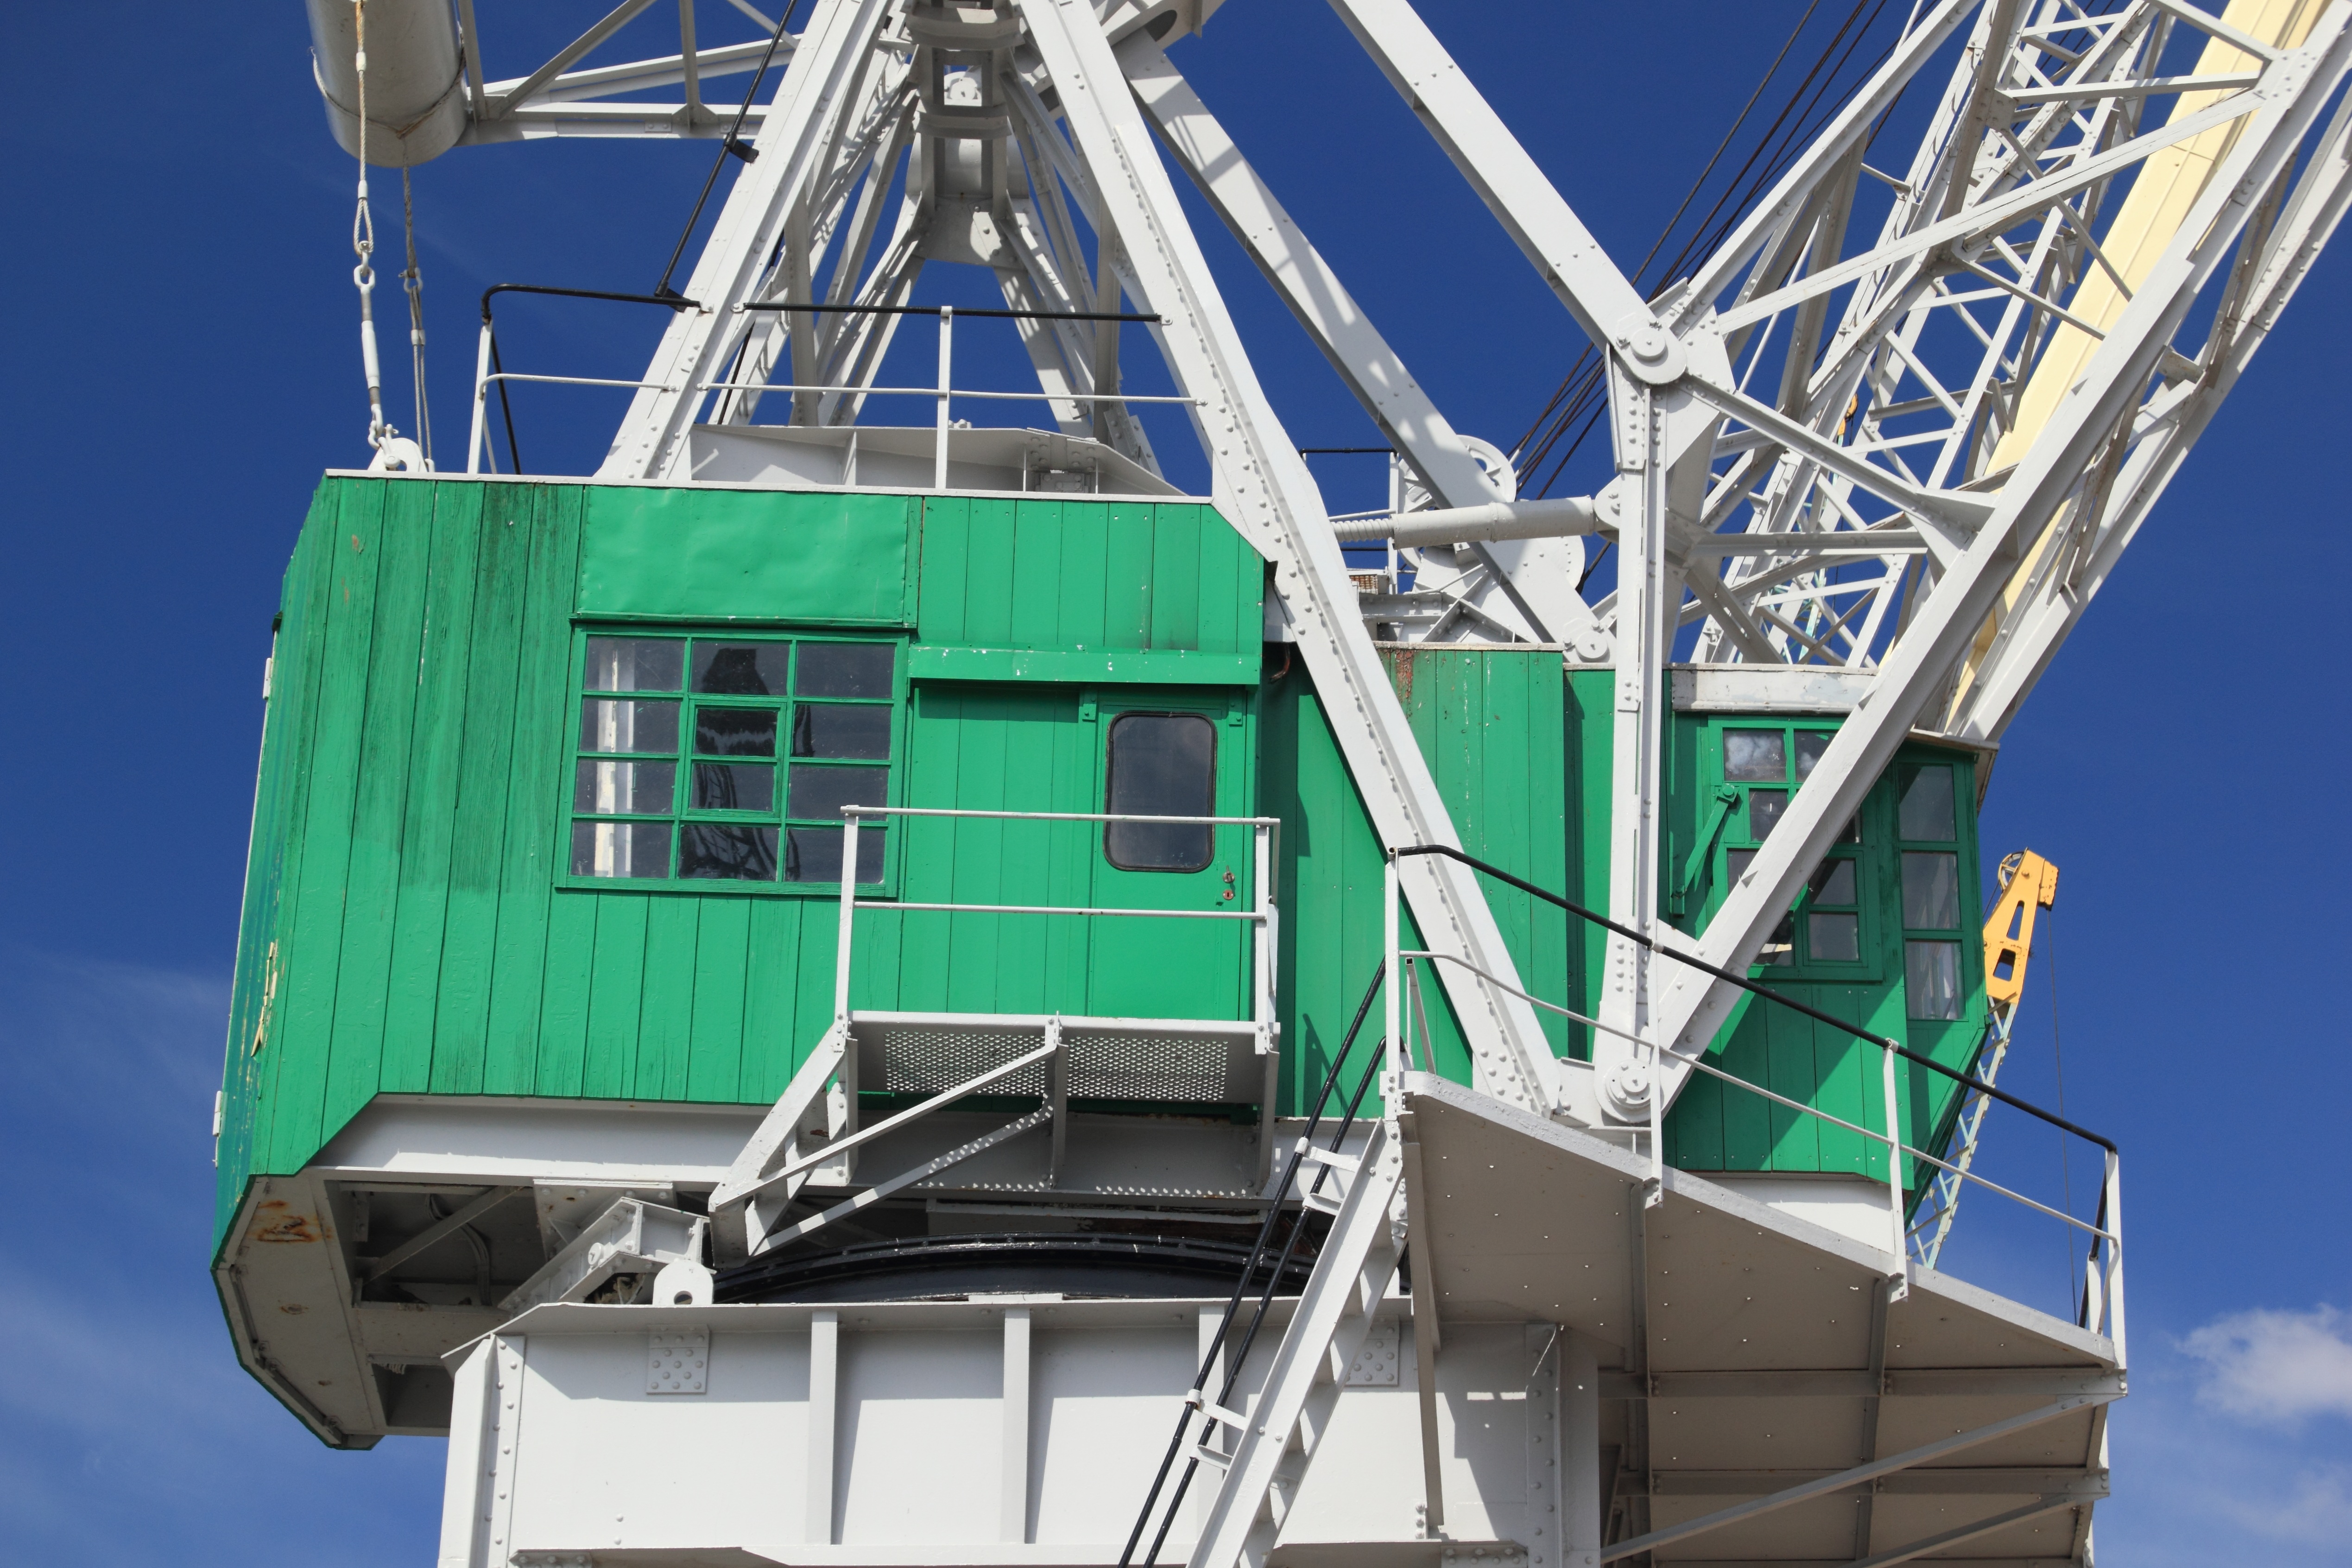
structure, river, vehicle, mast, industrial, harbour, stadium, energy, belgium, crane, heritage, antwerp, construction equipment